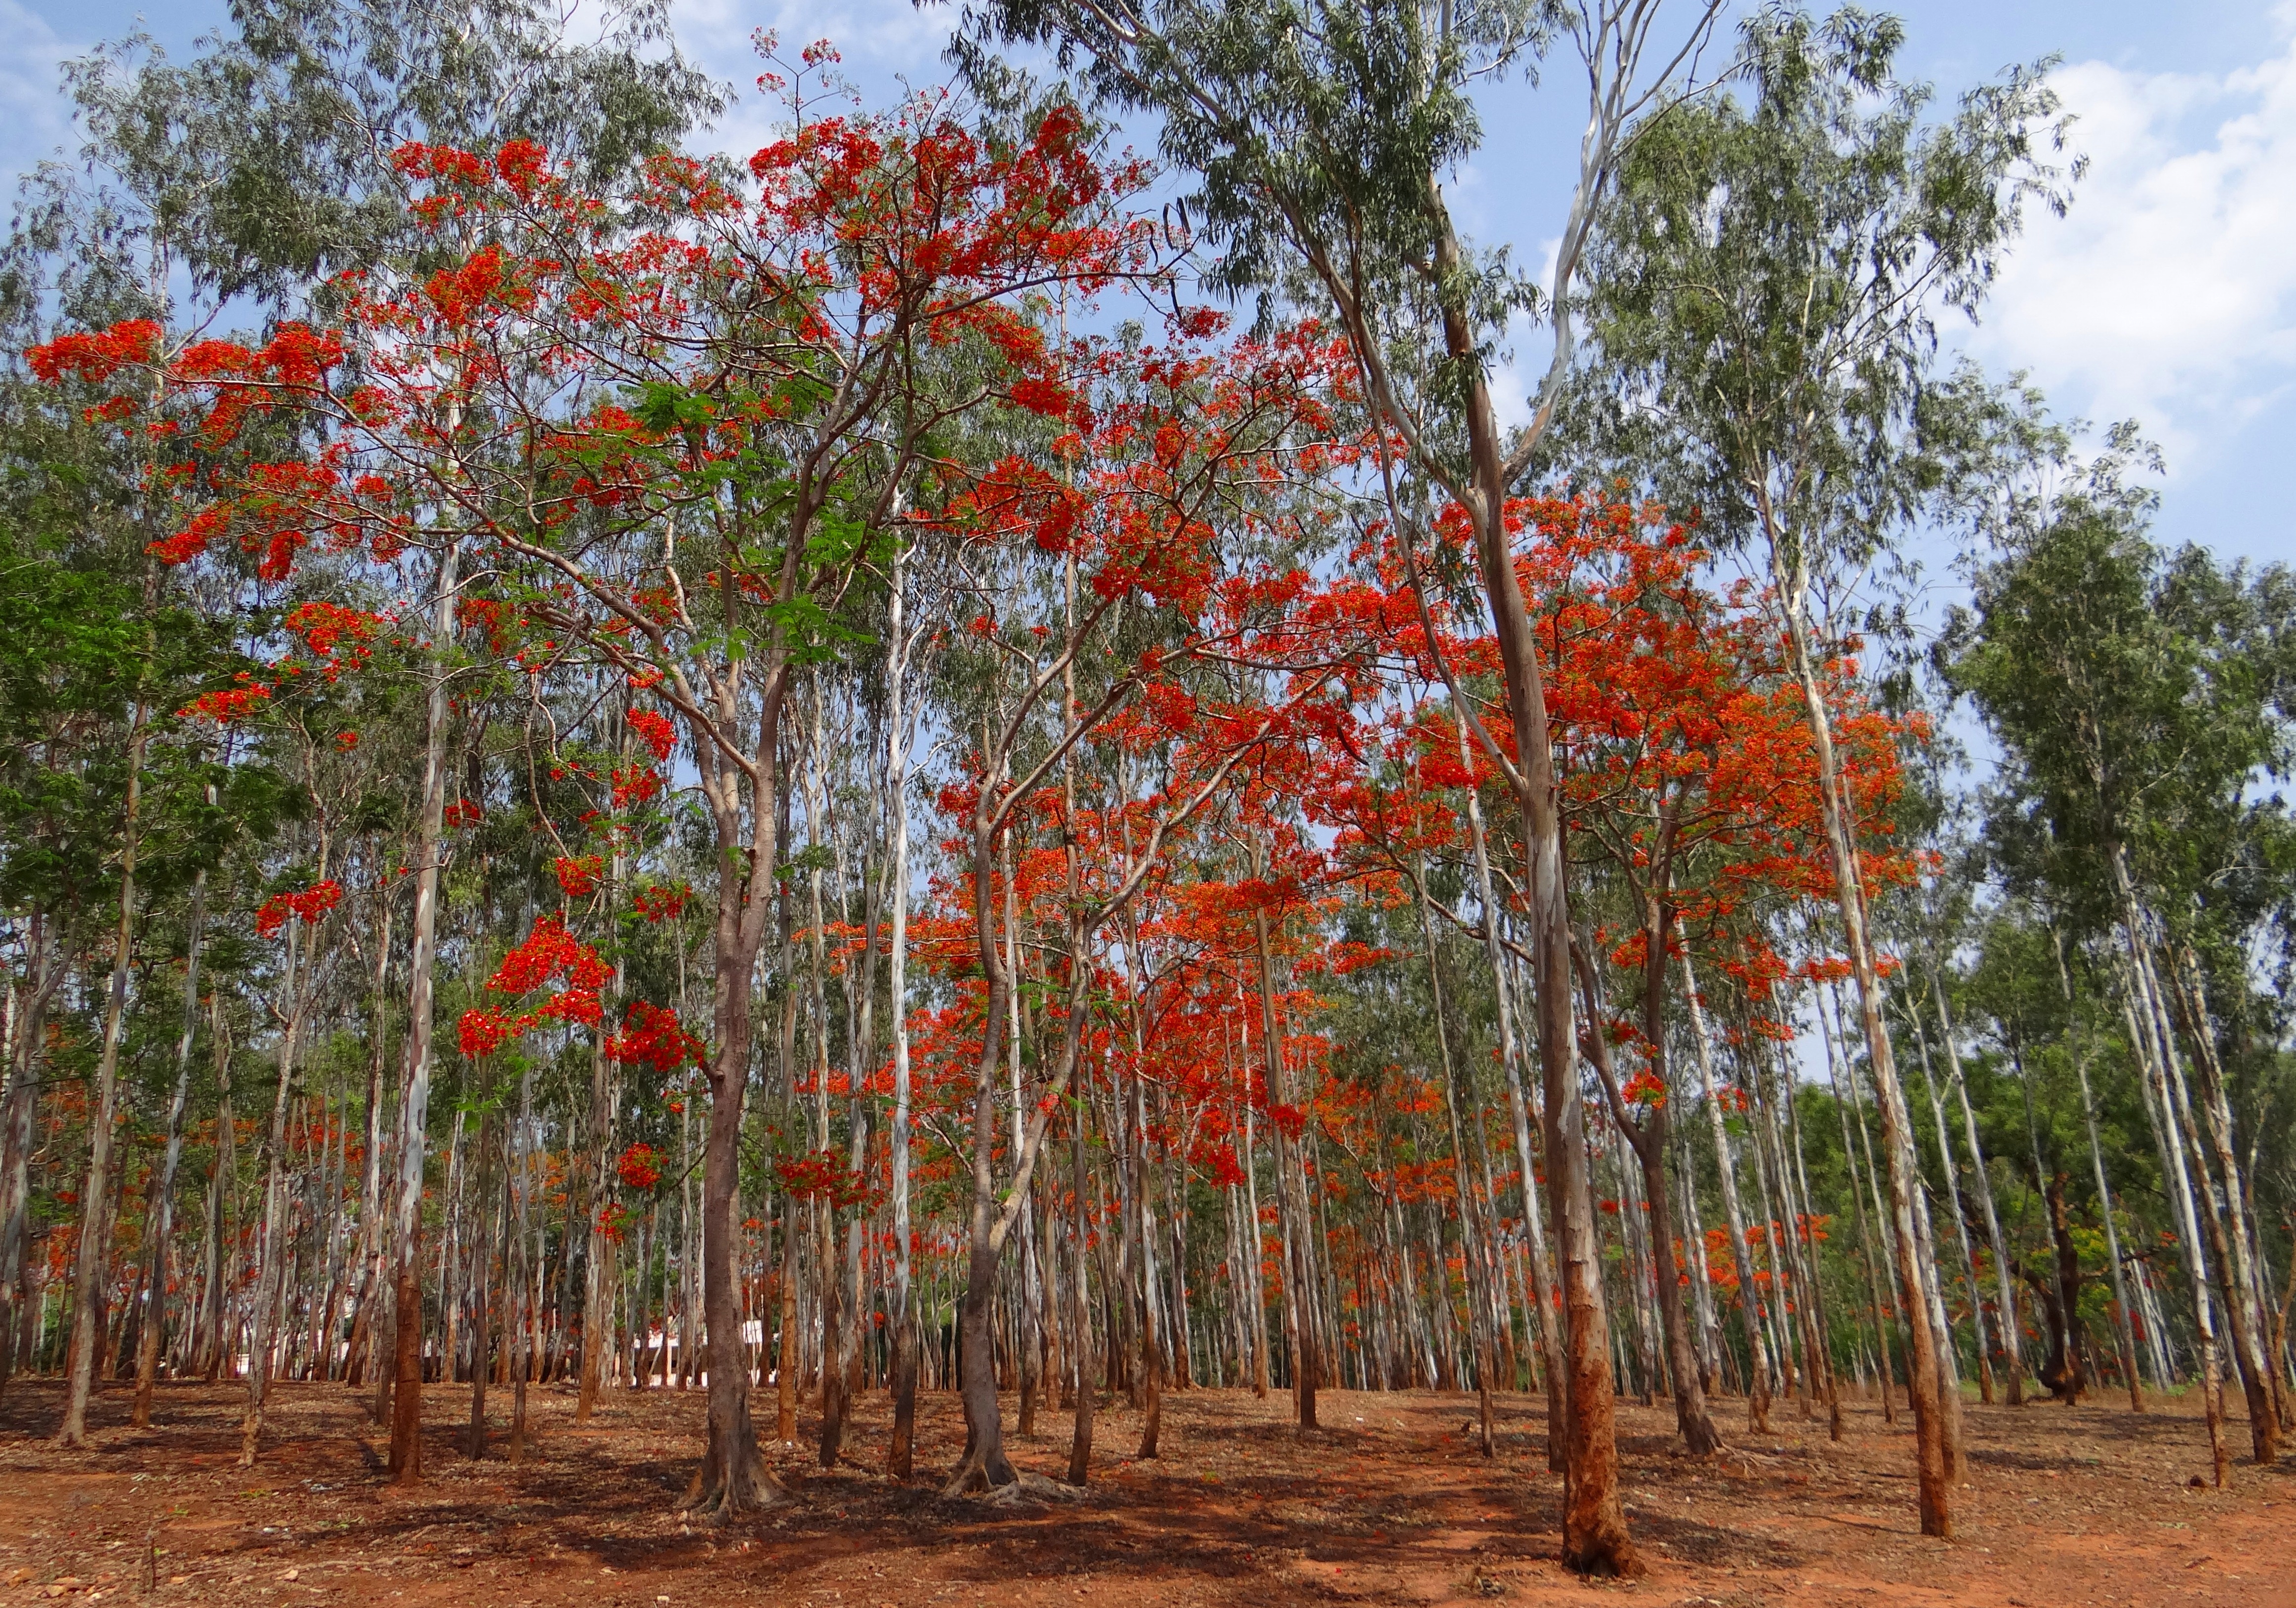
tree, forest, plant, leaf, autumn, botany, blooming, dharwad, season, trees, deciduous, grove, india, flowering plant, delonix regia, woody plant, land plant, eucalyptus trees